Expansion card

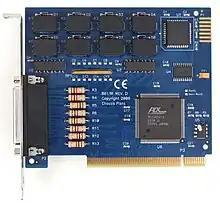
Example of a PCI digital I/O expansion card using a large square chip from PLX Technology to handle the PCI bus interface

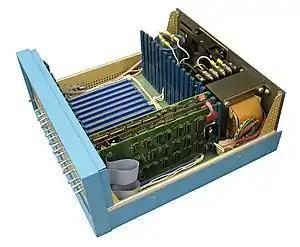
Altair 8800b from March 1976 with an 18-slot S-100 backplane which housed both the Intel 8080 mainboard and many expansion boards

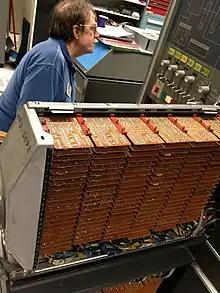
Rack of IBM Standard Modular System expansion cards in an IBM 1401 computer using a 16-pin gold plated edge connector first introduced in 1959

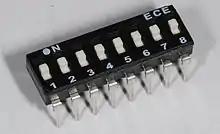
Configuration DIP switches in a 16-pin through-hole package as often found in ISA expansion cards from the 1980s

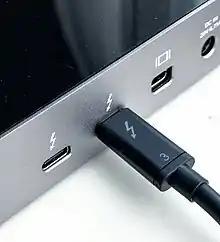
Thunderbolt 3 connector introduced by Intel in December 2015 multiplexes up to 4-lanes of PCIe 3.0 and 8-lanes of DisplayPort 1.2 and can support an external docking station housing one or more expansion cards with enough bandwidth to drive a mid-range GPU.

In computing, an expansion card (also called an expansion board, adapter card, peripheral card or accessory card) is a printed circuit board that can be inserted into an electrical connector, or expansion slot (also referred to as a bus slot) on a computer's motherboard (see also backplane) to add functionality to a computer system. Sometimes the design of the computer's case and motherboard involves placing most (or all) of these slots onto a separate, removable card. Typically such cards are referred to as a riser card in part because they project upward from the board and allow expansion cards to be placed above and parallel to the motherboard.